Carpathian Germans

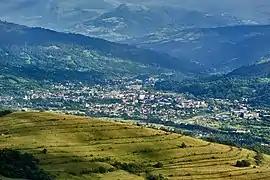
Vișeu de Sus, Maramureș, Romania

After the war, one third of the evacuated or fugitive Germans returned to Slovakia. However on 18–19 June 1945, in the Přerov incident in Czechoslovakia, 71 men, 120 women and 74 children (265 Germans) who were Carpathian Germans from Dobšiná were murdered while they were passing through Horní Moštěnice, near Přerov railway station. After being taken out of the train by Czechoslovak soldiers, they were marched outside the city to a hill "Švédské šance", where they were forced to dig their own graves and then were shot. The massacre did not become publicly known until the fall of the communist regime in 1989.